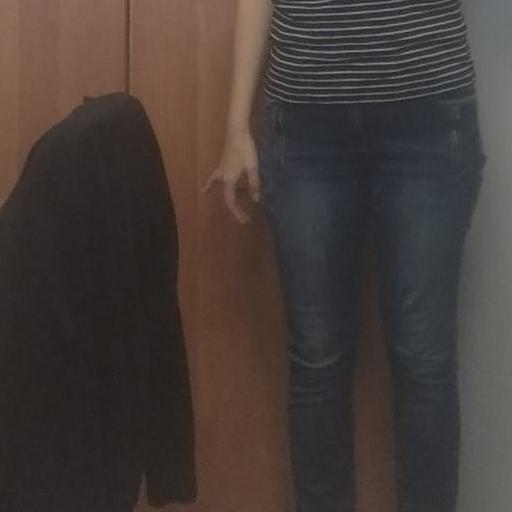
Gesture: no_gesture